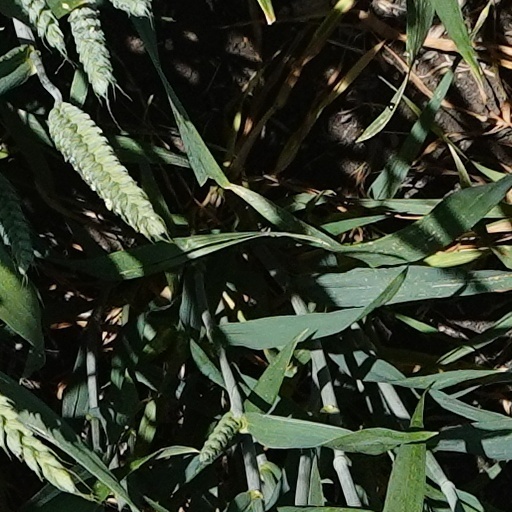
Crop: wheat